Masterpiece (2015 film)

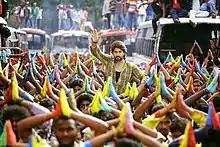
During Shooting of a song

A celebratory song was filmed across Bengaluru, and the song appears in the movie when Yash's character falls in love. The song also features Chikkanna and Shanvi Srivastava, and over 1,500 backup dancers. The song Annange Love Aagide turned into a chartbuster.